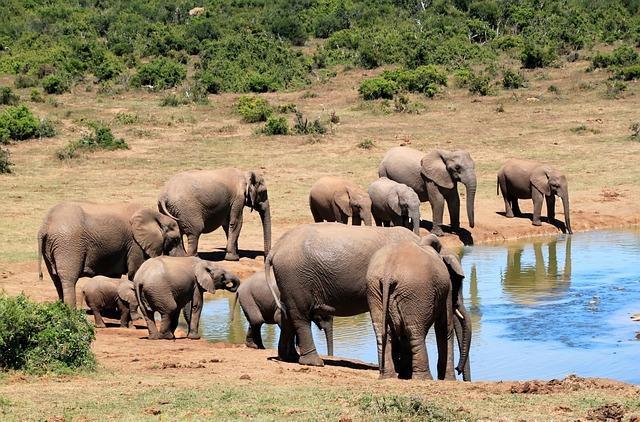
elephant